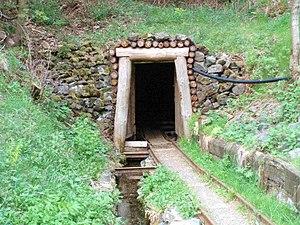
Voici une liste de mines situées en Allemagne excluant celles de Rhénanie-du-Nord-Westphalie, listées sur l'article dédié liste de mines en Rhénanie-du-Nord-Westphalie.